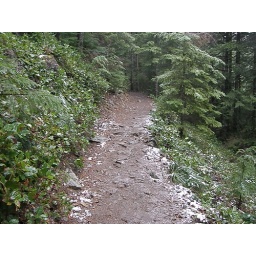
First signs of any white stuff on Si trail just below 3.5 mile sign.